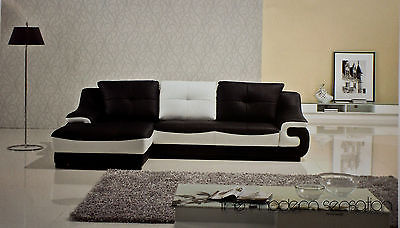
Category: sofa